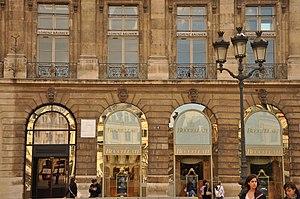
Ancien Hôtel Heuzé de Vologer situé au 4 place Vendôme à Paris 1er This building is classé au titre des Monuments Historiques. It is indexed in the Base Mérimée, a database of architectural heritage maintained by the French Ministry of Culture,
L’hôtel Heuzé de Vologer est un hôtel particulier situé à Paris en France.
Cet article recense les monuments historiques du 1ᵉʳ arrondissement de Paris, en France.
Buccellati Holding Italia est une société par actions opérant dans les domaines de la joaillerie, l'horlogerie et les accessoires de luxe, formée par la fusion des sociétés existantes Mario Buccellati et Gianmaria Buccellati, du nom de deux maîtres orfèvres, père et fils.